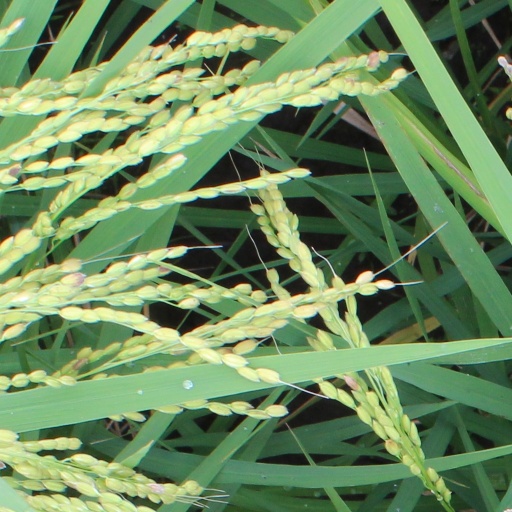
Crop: rice